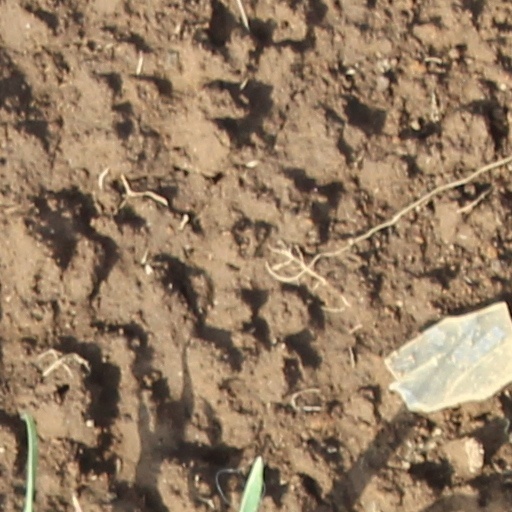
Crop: wheat